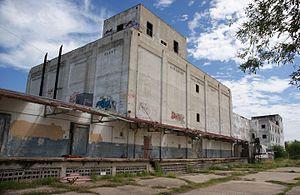
Harlingen est une ville du Texas, dans le comté de Cameron aux États-Unis.